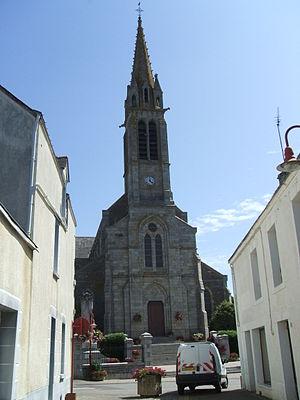
église Saint-Marcoul de Carentoir
Carentoir [karɑ̃twaʁ] est une ancienne commune française située dans le département du Morbihan, en région Bretagne.
La liste des églises du Morbihan recense de manière exhaustive les églises situées dans le département français du Morbihan. Il est fait état des diverses protections dont elles peuvent bénéficier, et notamment les inscriptions et classements au titre des monuments historiques.